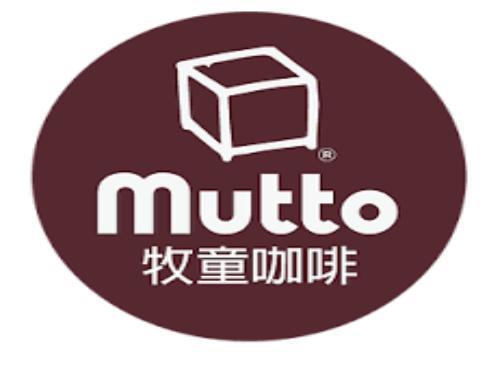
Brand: mutong
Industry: Food